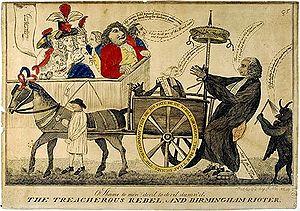
Les émeutes de Birmingham, aussi connues sous le nom d'émeutes de Priestley, se déroulent du 14 au 17 juillet 1791 à Birmingham, en Angleterre. Les Dissidents de l'Église d'Angleterre et, en particulier, le théologien et philosophe politique Joseph Priestley, sont la cible principale des émeutiers. Les événements locaux et nationaux, qui suscitent la passion des foules, vont d'un désaccord sur l'achat de livres par la bibliothèque publique, jusqu'à la controverse à propos des tentatives des Dissidents pour l'obtention de droits identiques à ceux des autres citoyens du royaume, en passant par leur soutien à la Révolution française.